Manor of Denbury

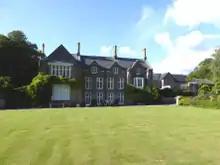
Denbury House in 2017

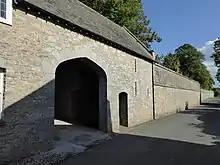
Gatehouse and boundary wall of Denbury House, built by Walter Septimus Curtis "circa" 1912-14 and displaying his coat of arms above the inner gate

Denbury is an historic manor in Devonshire, England. The manor house, known as "Denbury Manor" is situated on the edge of the village of Denbury.